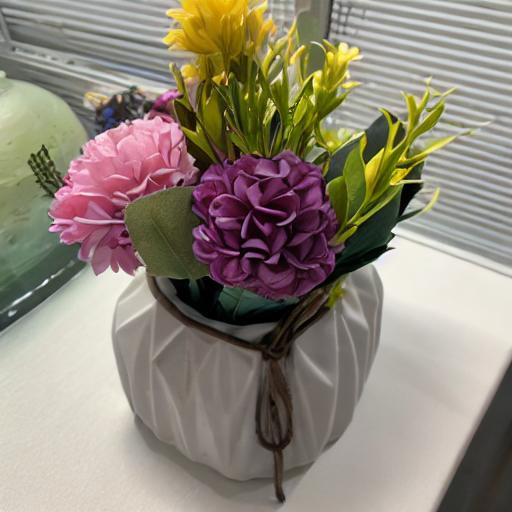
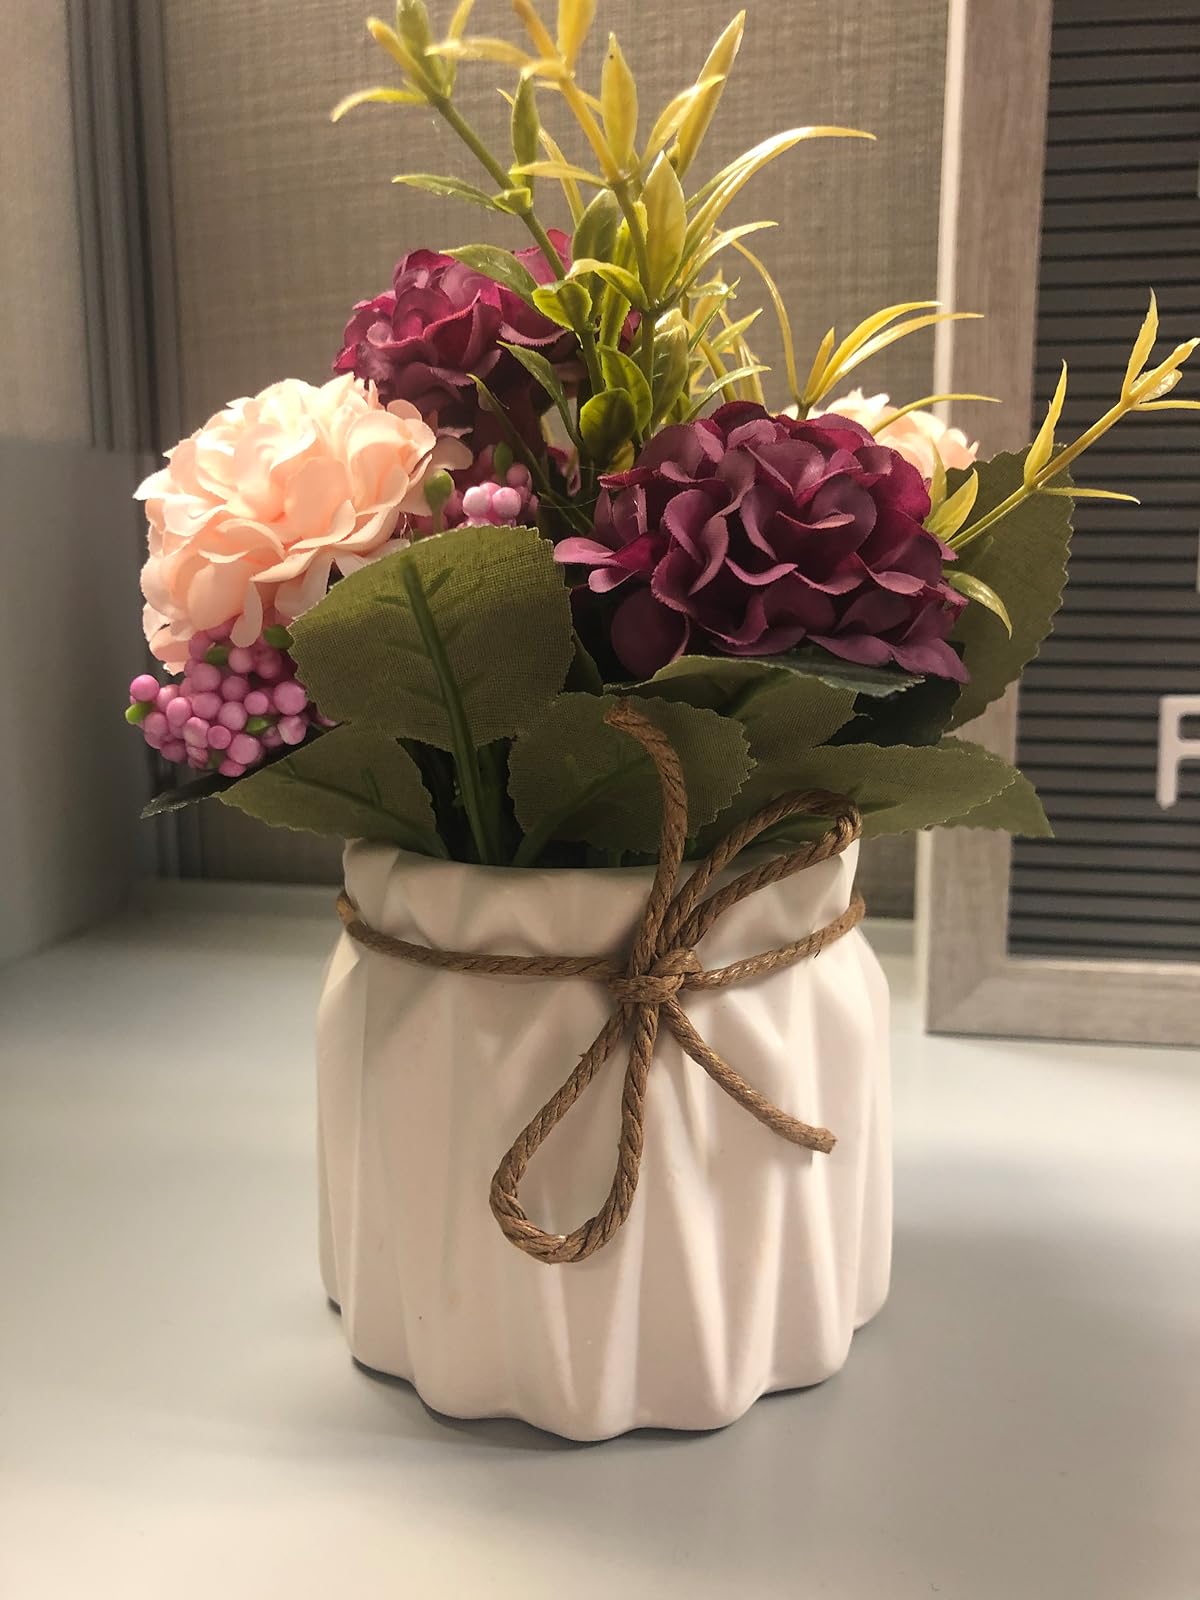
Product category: vase
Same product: no